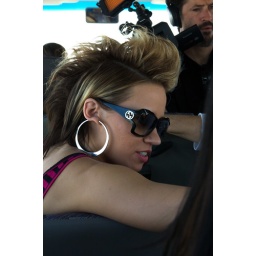
Kimberly in the bus taking us around the base